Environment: real
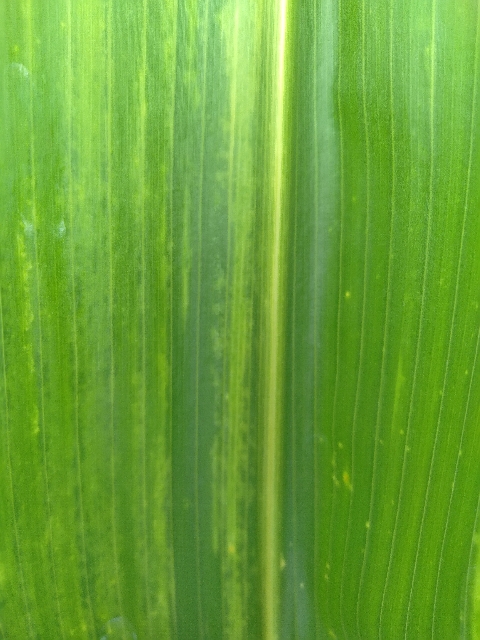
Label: lethal_necrosis